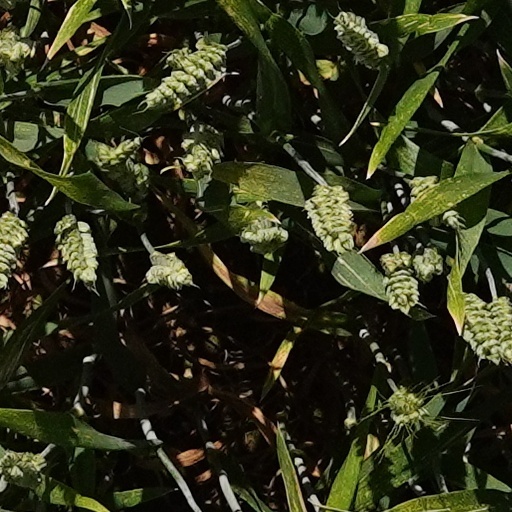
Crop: wheat